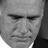
Emotion: sad